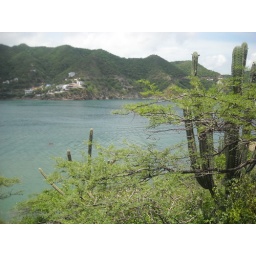
I loved the combination of cactuses, mountains and beach in the same place